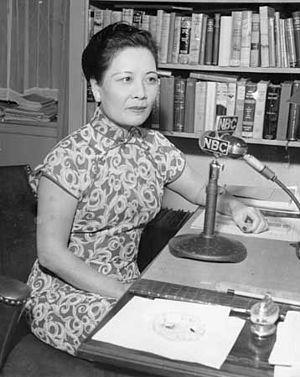
La personnalité de l'année est un titre qui est décerné chaque année en décembre depuis 1927 par la rédaction de l'hebdomadaire américain Time Magazine à la personne qui a « marqué le plus l'année écoulée, pour le meilleur ou pour le pire ».
La période des seigneurs de la guerre chinois est une expression qui désigne la période de guerre civile de l'histoire de la Chine allant de 1916 à 1937. Au cours de cette période, la Chine s'est morcelée en de nombreuses factions et cliques militaires. Cela s'est amorcé au début de 1916 avec la mort de Yuan Shikai et s'est fini avec la fin de l'expédition du Nord et la réunification chinoise de 1928. Mais après cette date, il subsistait en Chine de puissants gouverneurs militaires locaux indépendants jusqu'à l'invasion japonaise de 1937 et la constitution du second front uni. Il faudra attendre la fin de la guerre civile chinoise en 1949 et la victoire de Mao Zedong pour que la Chine n'ait plus de seigneurs de la guerre.
Soong May-ling ou Soong Mei-ling, née le 5 mars 1898 et morte le 23 octobre 2003, est l'épouse de Tchang Kaï-chek, ce qui lui a valu d'être d'abord la première dame de la république de Chine, puis celle de Taïwan. Issue d’une famille d’entrepreneurs et de banquiers, fille de Charles Soong et belle-sœur de Sun Yat-sen, elle tient un rôle important dans l'histoire de la Chine pendant l'entre-deux-guerres et la Seconde Guerre mondiale, puis après-guerre à Taïwan. Ayant vécu longtemps aux États-Unis, anglophone — ce qui lui vaut en son temps une célébrité médiatique en Occident — elle assiste efficacement son mari dont elle est la secrétaire, la conseillère, ainsi que l'interprète et l'ambassadrice auprès des Américains. Elle est aussi connue sous les noms de Madame Tchang Kaï-chek, ou Madame Tchang. Elle est l'une des trois sœurs Soong, ses sœurs Song Qingling et Song Ailing ayant également tenu des rôles importants dans l'histoire chinoise.